Starbucks Center

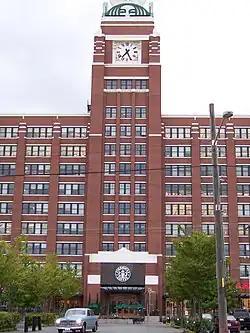
Front of the building pictured in 2006

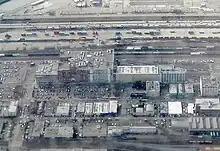
Aerial view of Starbucks Center

The Starbucks Center (formerly the SODO Center) is the world headquarters of the coffeehouse chain Starbucks. It is located in the SoDo neighborhood of Seattle, Washington; the area is part of the city's large industrial district. Starbucks Center is the largest multi-tenant building by floor space in Seattle, with over . It is both the largest and oldest building in the country to earn a national green certification.